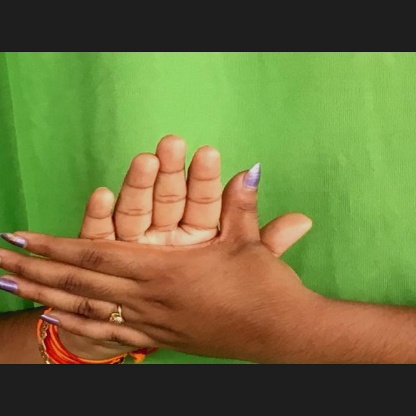
Mudra: Chakra